Museum of American Heritage

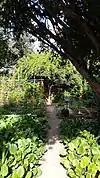
Path in the backyard garden

Early photographs of the Williams' property show an open vista with an unobstructed view of the house, the beginnings of landscape, and only a few native trees. But Dora Williams' interest and proficiency in gardening developed along with her garden until it reached a height of complexity in the 1920s and 1930s. Her extensive notes on the garden document the garden development over the years, and have allowed the garden to be restored to its original state.